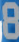
Number: 8